Xiu Xiu

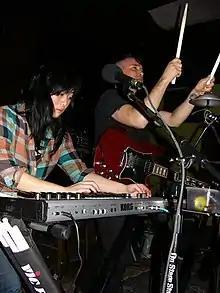
Angela Seo and Jamie Stewart of Xiu Xiu, 2010

Xiu Xiu is an American experimental rock band, formed in 2002 by singer-songwriter Jamie Stewart in San Jose, California. Currently, the line-up consists of multi-instrumentalists Stewart (the only constant member since formation), Angela Seo, and percussionist David Kendrick. The band's name comes from the Chinese film "", which has influenced the sound of their music, according to Stewart.